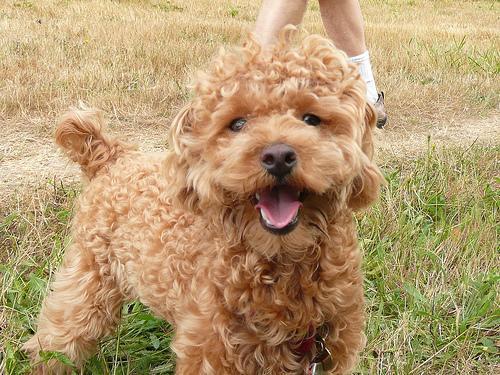
toy_poodle